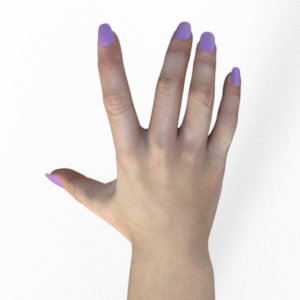
Label: paper